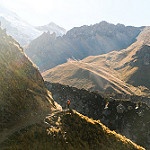
Label: mountain